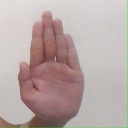
अक्षर: ध